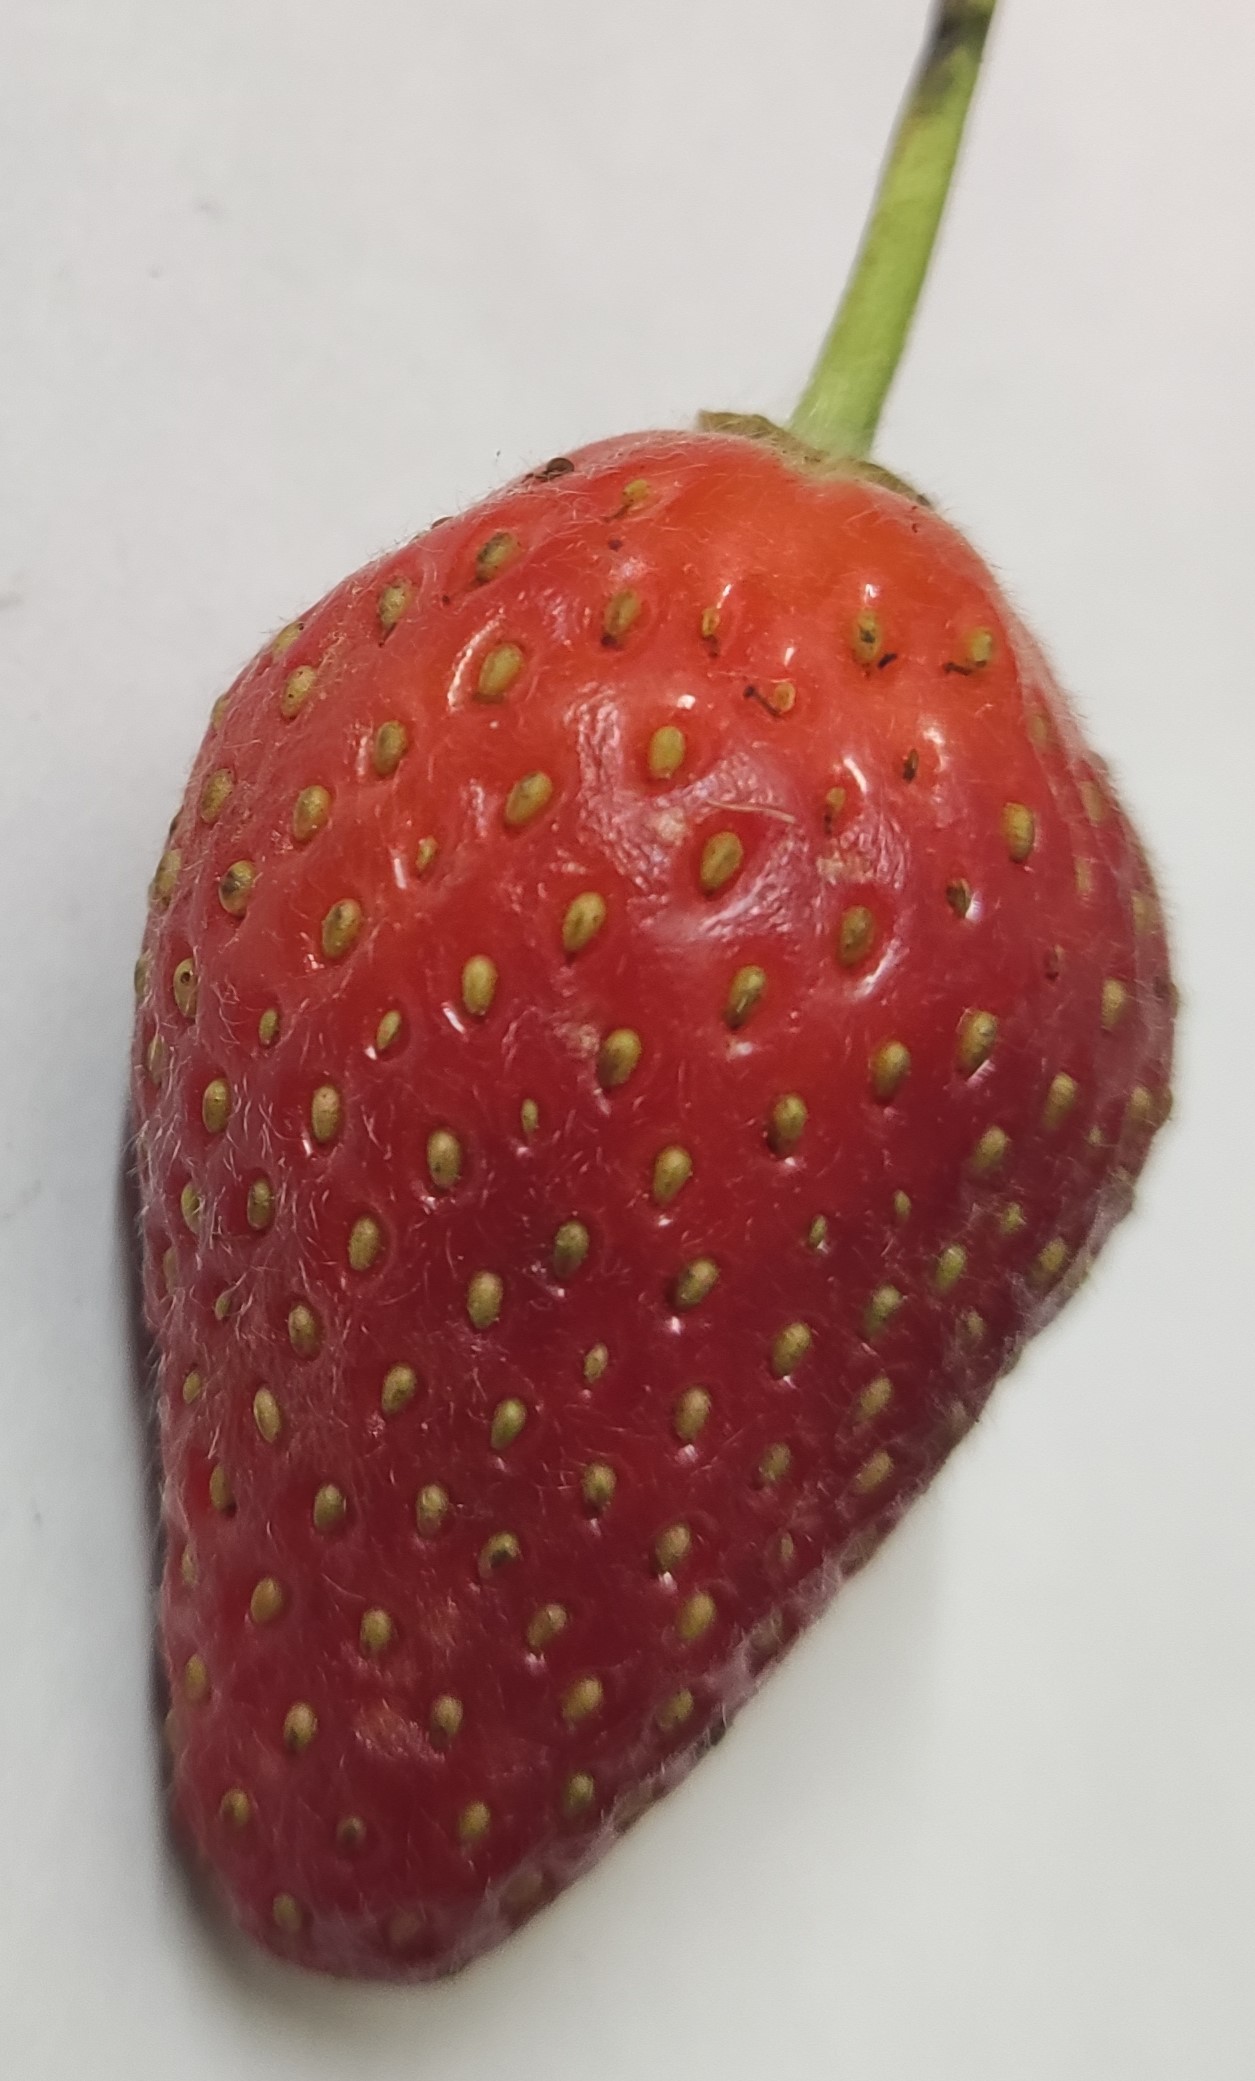
Fruit: strawberry
Condition: fresh